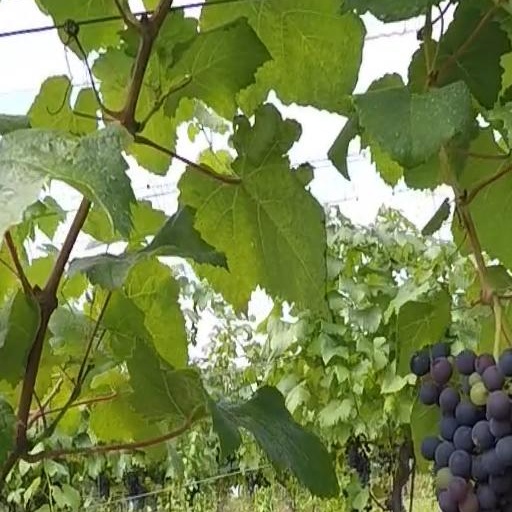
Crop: grape